Spellbreaker

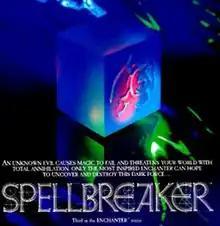

Spellbreaker is an interactive fiction video game written by Dave Lebling and published by Infocom in 1985, the third and final game in the "Enchanter Trilogy." It was released for the Amiga, Amstrad CPC, Apple II, Atari 8-bit computers, Atari ST, Commodore 64, Classic Mac OS, and MS-DOS. Infocom's nineteenth game, "Spellbreaker" is rated "Expert" difficulty.